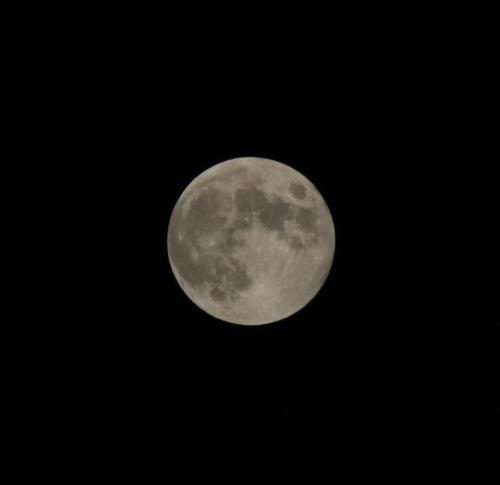
shorter exposure , also taken after the eclipse , showing no shading